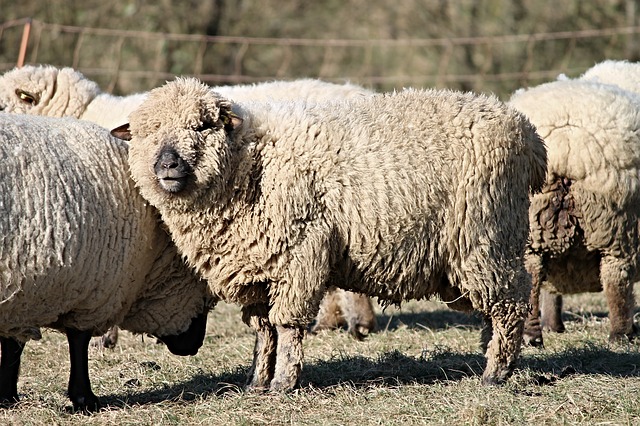
Label: pecora